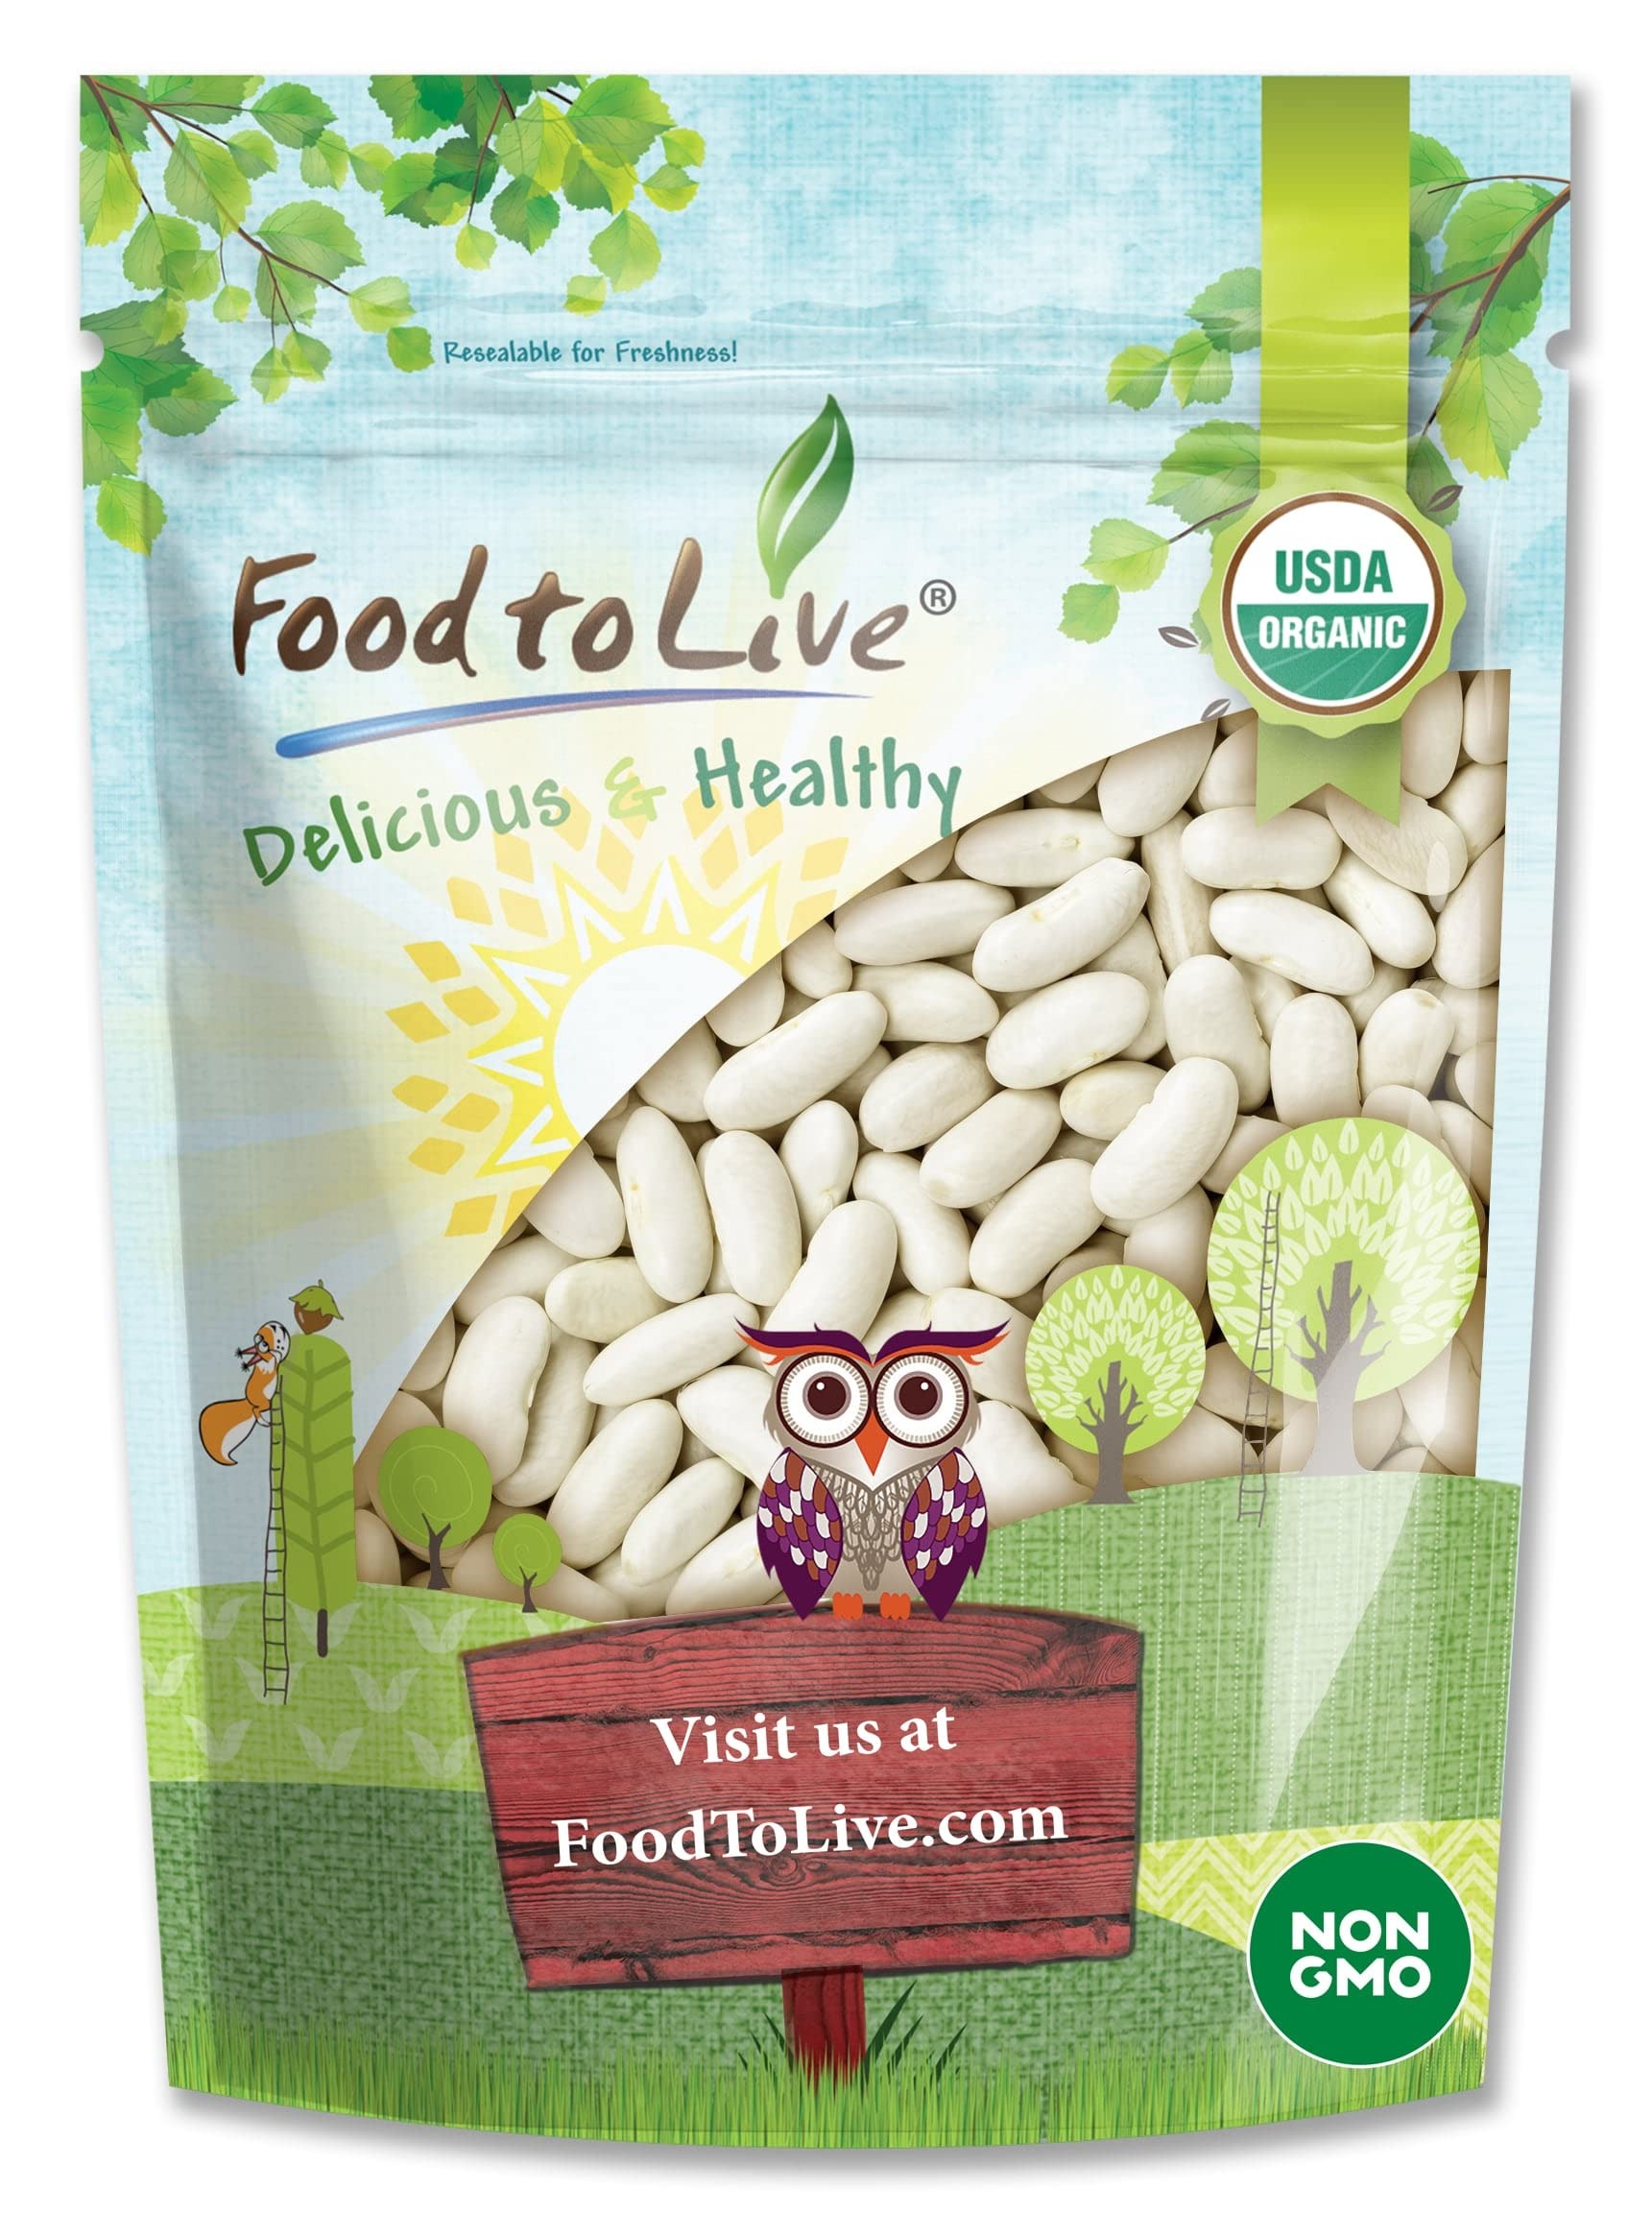
Item Name: Food to Live Organic Cannellini Beans, 1 Pound – Non-GMO, Dried White Kidney Beans, Sproutable, Vegan, Kosher, Bulk. Pre-Soak Needed. Rich in Fiber, Protein. Great for Minestrone Soup, Bean Salad.
Bullet Point 1: ✔️Low in Cholesterol, Sodium and Saturated Fat
Bullet Point 2: ✔️Very Good Source of Dietary Fiber
Bullet Point 3: ✔️Rich in Calcium, Iron and Magnesium
Bullet Point 4: ✔️These organic beans can be sprouted
Value: 16.0
Unit: Ounce

Price: 10.26